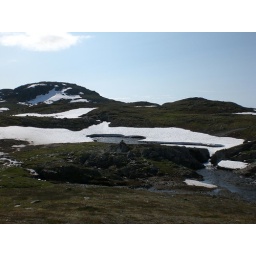
scary snow bridge over the water